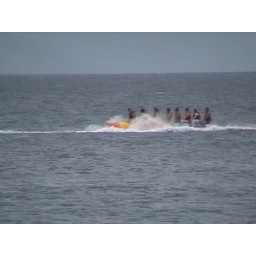
banana boat in puerto galera.. fun.. i love it..